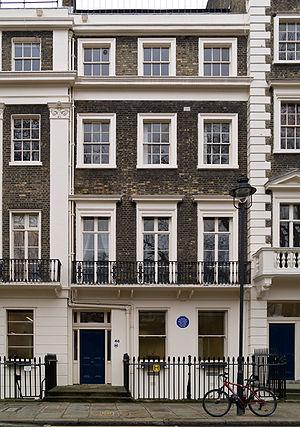
46 Gordon Square, Londres (Royaume-Uni). L'économiste John Maynard Keynes (1883-1946) y vécut de 1916 à 1946.
Gordon Square est une place et un parc public, situés dans le quartier londonien de Bloomsbury. Le site fait partie du Bedford Estate et a été conçu comme faisant partie d'une paire avec le Tavistock Square voisin. Il appartient à l'université de Londres.
Adrian Leslie Stephen est un écrivain et psychanalyste.
Le Bloomsbury Group, également appelé Bloomsbury Set, ou simplement Bloomsbury est un groupe qui réunit un certain nombre d'artistes, universitaires et intellectuels britanniques majoritairement diplômés de l’Université de Cambridge et installés à Londres, liés par des liens d’amitié depuis les premières années du XXᵉ siècle jusqu'au début de la Seconde Guerre mondiale. Presque tout ce qui le concerne offre matière à controverse, jusqu'à sa composition et à son nom.